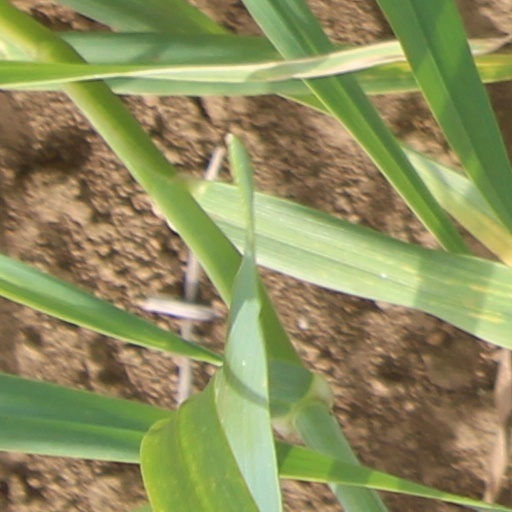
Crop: wheat